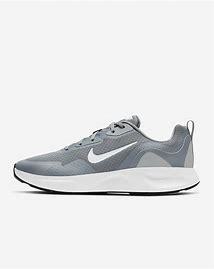
Brand: Nike
Model: Wearallday